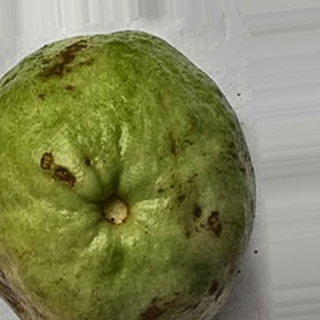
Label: guava_anthracnose